John Carroll (actor)

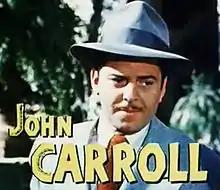
from the trailer for "Fiesta" (1947)

John Carroll was a well-established actor and his wife Lucille was a casting director at Metro-Goldwyn-Mayer (MGM). In 1948, the fledgling movie actress Marilyn Monroe moved into their house. They helped support her emotionally and financially during her difficult transition period. Their support was essential in her success as an actress.